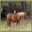
Label: horse